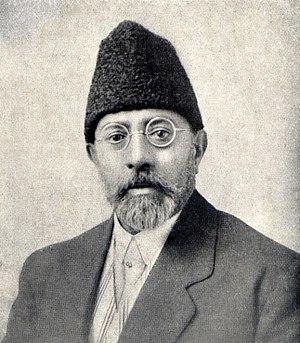
Kaboul est la capitale et la plus grande ville d'Afghanistan. Elle est aussi la capitale de la province du même nom, située dans l'Est du pays. Selon les estimations officielles de 2014, la population de la ville serait de 3 543 700 habitants.
Mahmoud Tarzi appelé aussi Mahmoud Beg Tarzi est un intellectuel, journaliste et homme politique afghan. Considéré en Afghanistan comme le père de la presse afghane.